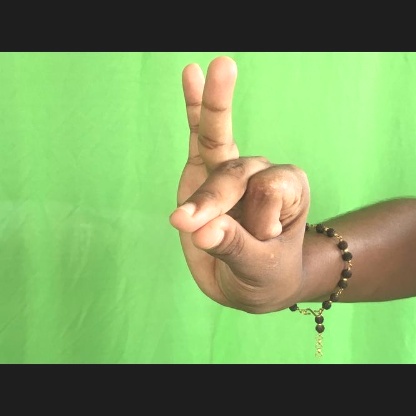
Mudra: Bramaram